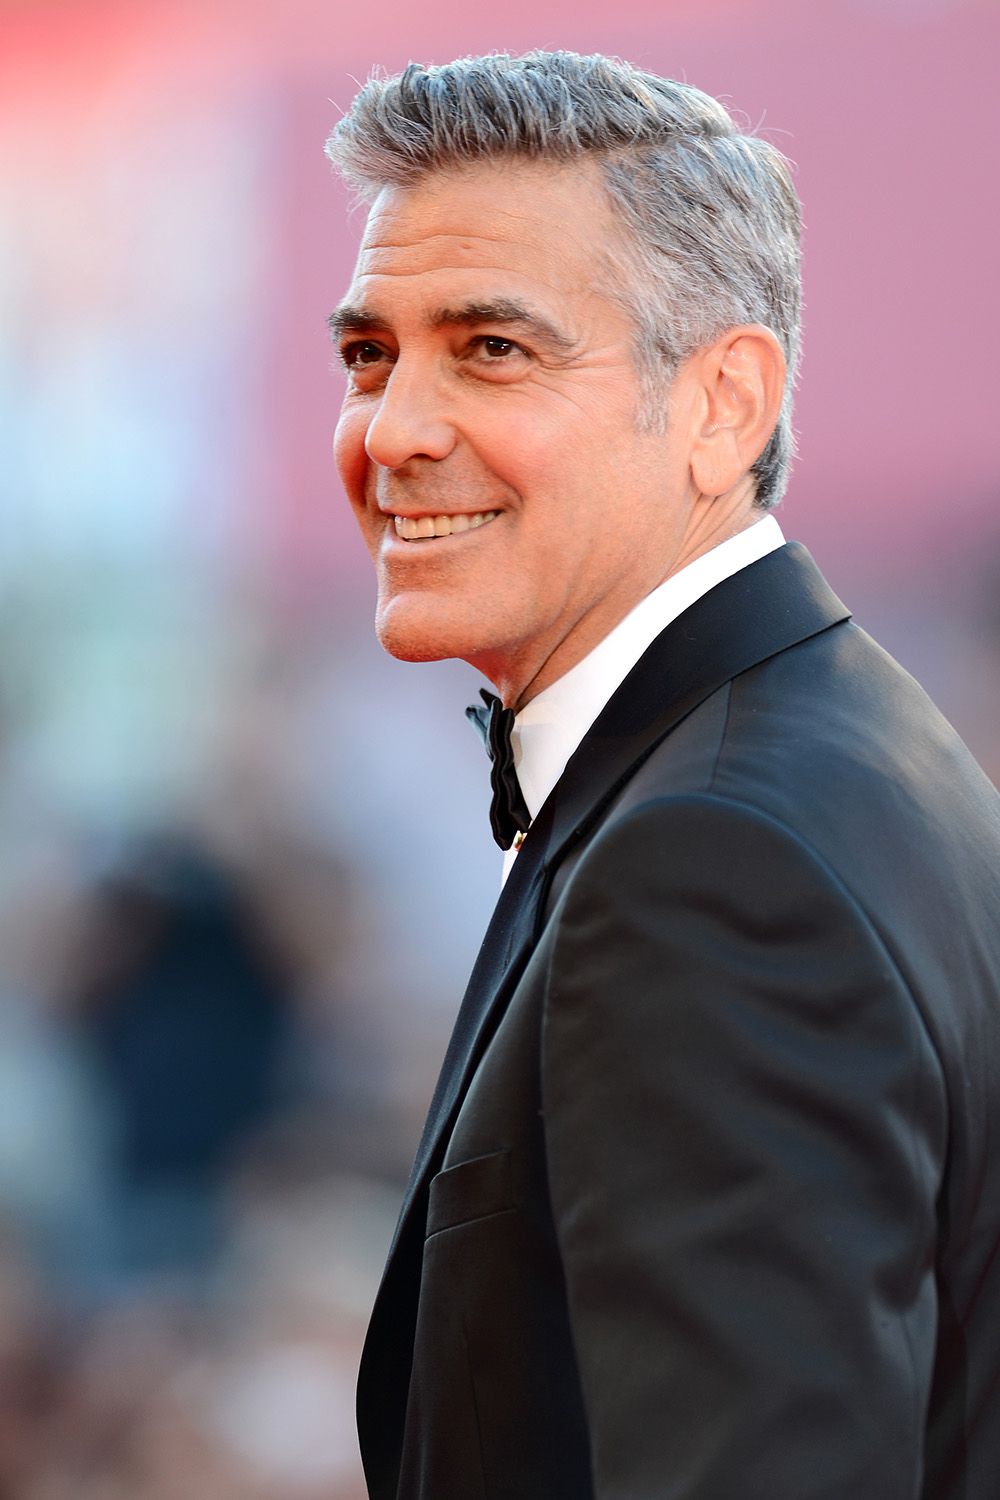
Gender: men